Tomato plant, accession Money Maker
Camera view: bottom (45 deg); turntable rotation: 180 degrees
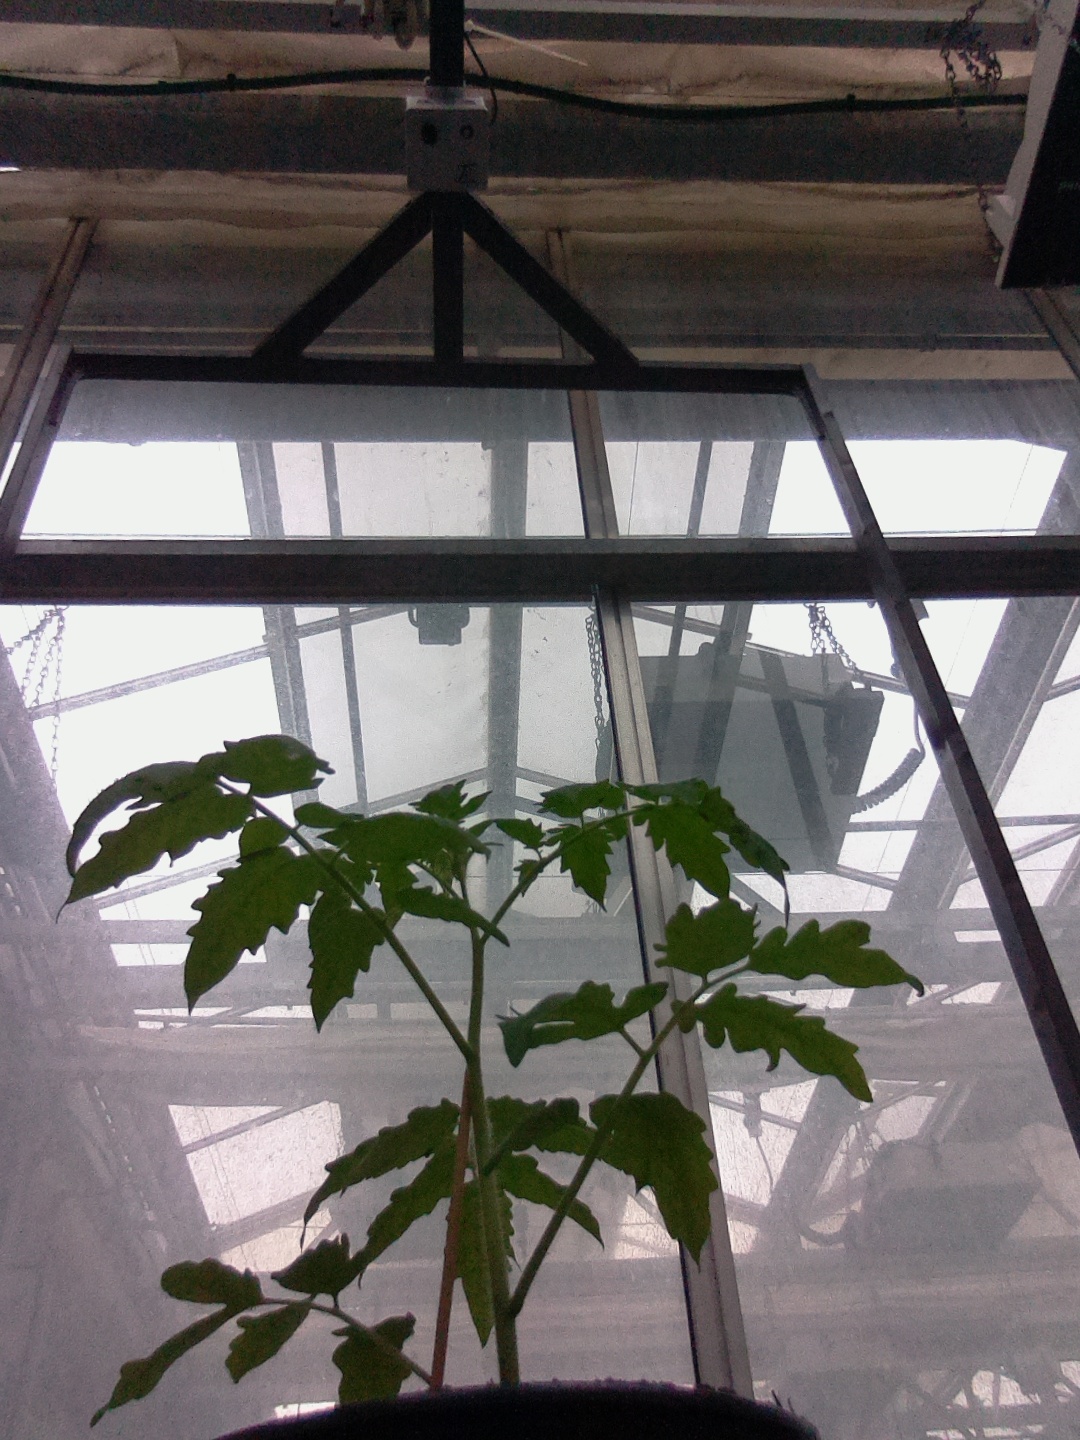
BBCH growth stage 13: 6 of true leaves visible